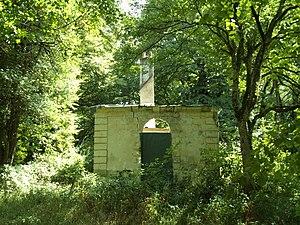
Pavillon ruiné de la Mauclergerie
Le château de Candé est un édifice de style Louis XII, situé sur la commune de Monts, dans le département français d'Indre-et-Loire en région Centre-Val de Loire, à 10 km au sud-sud-ouest de Tours sur les bords de l'Indre, au cœur d'un domaine de 260 hectares.